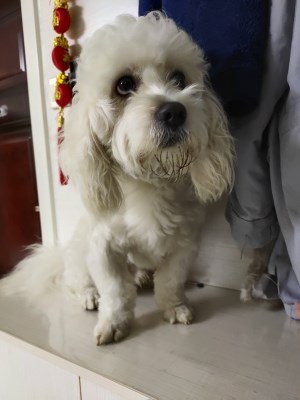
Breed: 3083-n000117-Bichon_Frise